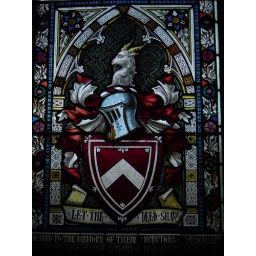
Stained glass window in Glasgow Cathedral.